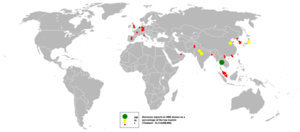
L'économie de la Birmanie est l'une des moins développées du monde. L'agriculture représente environ 50 % du PIB, le riz et l'opium mobilisant la majorité des terres cultivées. Le PIB par habitant en 2007 est de 1 900 dollars et ne croît qu'à un taux moyen de 2,9 % par an soit le plus bas taux de croissance d'Asie du Sud-Est.